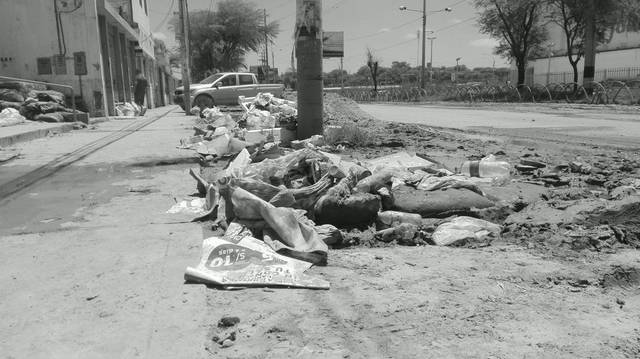
Region: Peru
Coordinates: -5.183, -80.622